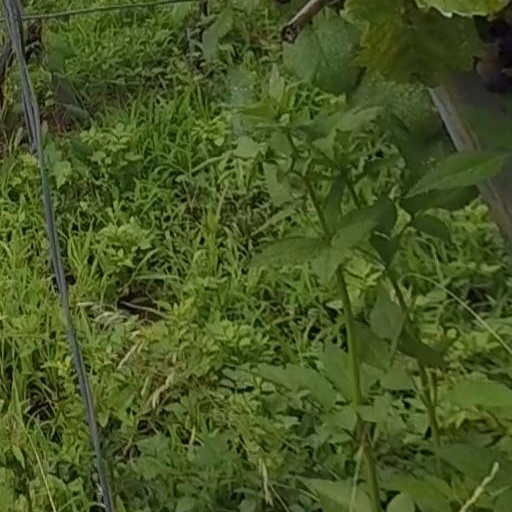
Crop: grape